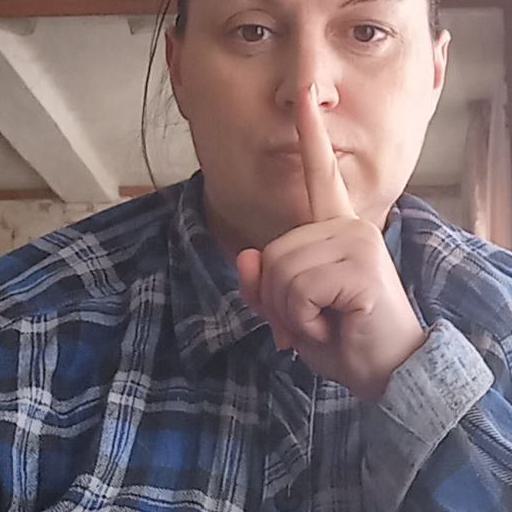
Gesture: mute